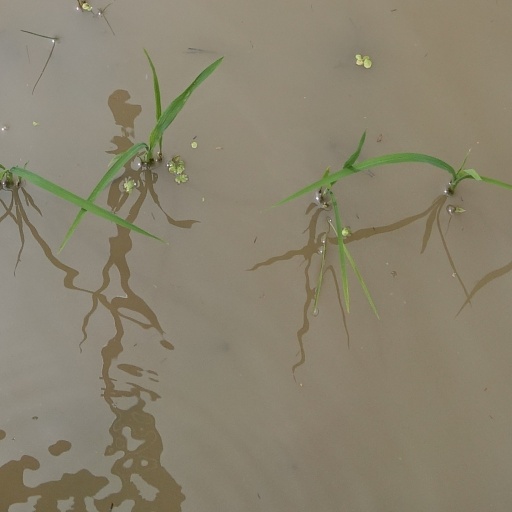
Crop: rice